Shin-Asahikawa Station

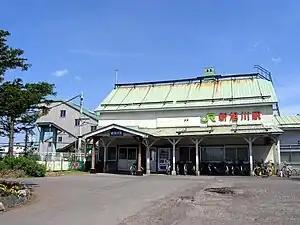
Shin-Asahikawa

is a railway station located in Asahikawa, Hokkaido, Japan, operated by the Hokkaido Railway Company (JR Hokkaido).